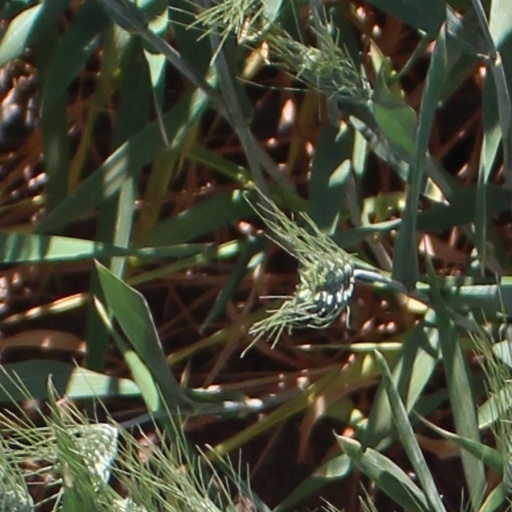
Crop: wheat